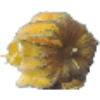
Label: Physalis with Husk 1